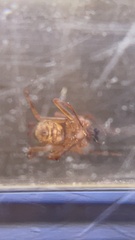
Species: Parasteatoda_tepidariorum